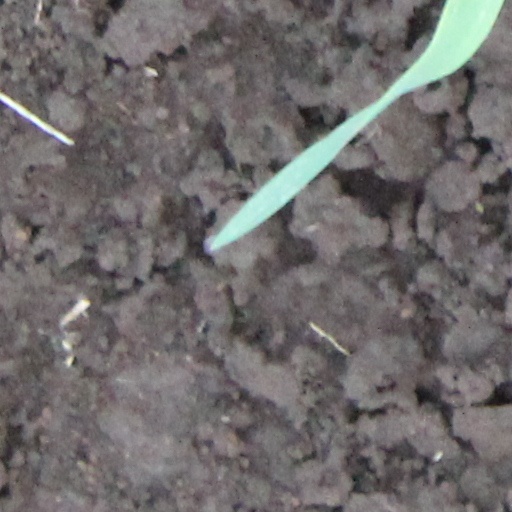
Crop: wheat